Kalki Koechlin

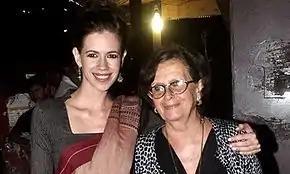
Koechlin with her mother Françoise Armandie in 2016

Koechlin was brought up in a strict environment in Ooty where she spoke English, Tamil, and French. Her parents divorced when she was fifteen; her father moved to Bangalore and remarried, while Koechlin continued living with her mother. She has described the time that she spent at Kallatty between the ages of 5 and 8, before her parents' divorce, as her "happiest". Koechlin has a half-brother from her mother's previous marriage, and a half-brother from her father's subsequent marriage.